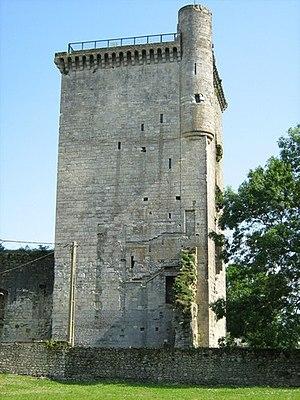
Lesparre-Médoc est une commune du Sud-Ouest de la France, située au cœur du Médoc, dans le nord du département de la Gironde, en région Nouvelle-Aquitaine.
La pointe de Grave est un cap marquant l'extrémité septentrionale du Médoc et du département de la Gironde. C'est également la limite nord des Landes de Gascogne, de la Gascogne, de la forêt des Landes et de la côte d'Argent.
La tour de l'honneur est un des seuls vestiges du château des sires de Lesparre. Située à Lesparre-Médoc, dans le département de la Gironde et la région Nouvelle-Aquitaine, elle fait l’objet d’un classement au titre des monuments historiques depuis le 10 septembre 1913.
Le Médoc est une région naturelle française située dans le département de la Gironde en région Nouvelle-Aquitaine.
Cet article recense les monuments historiques français classés en 1913.